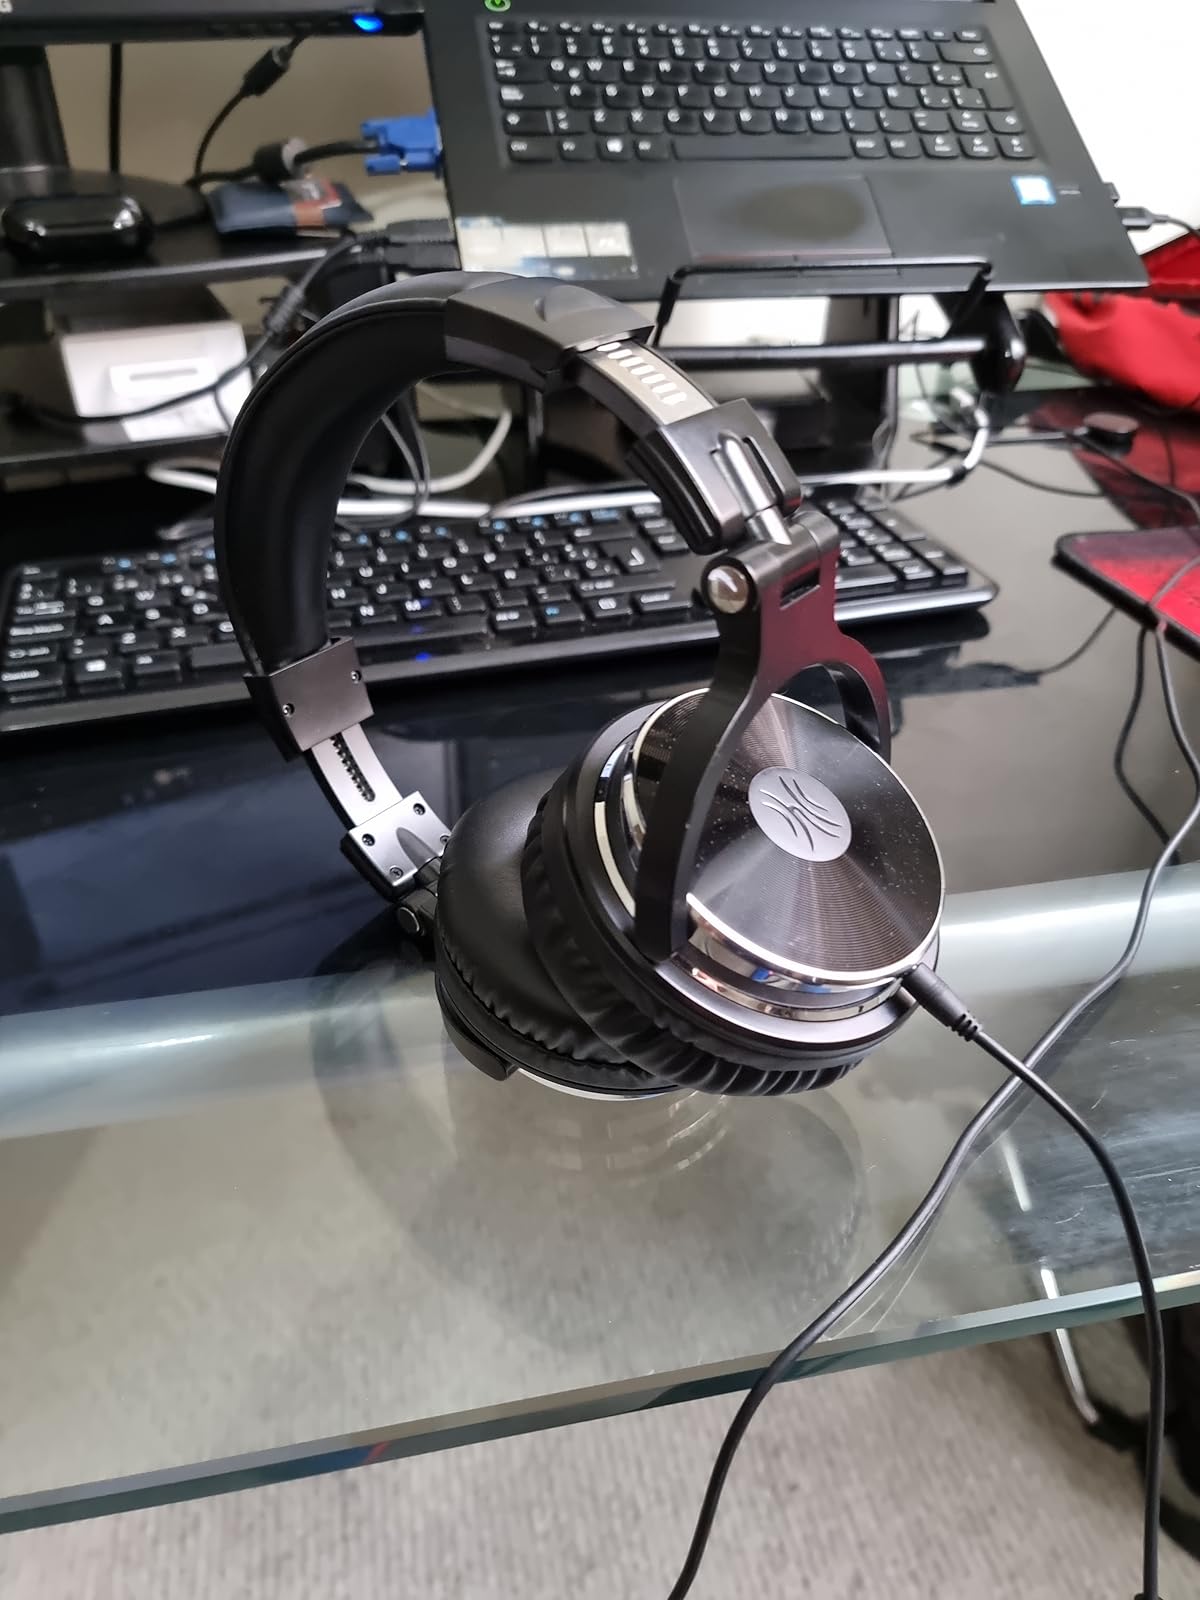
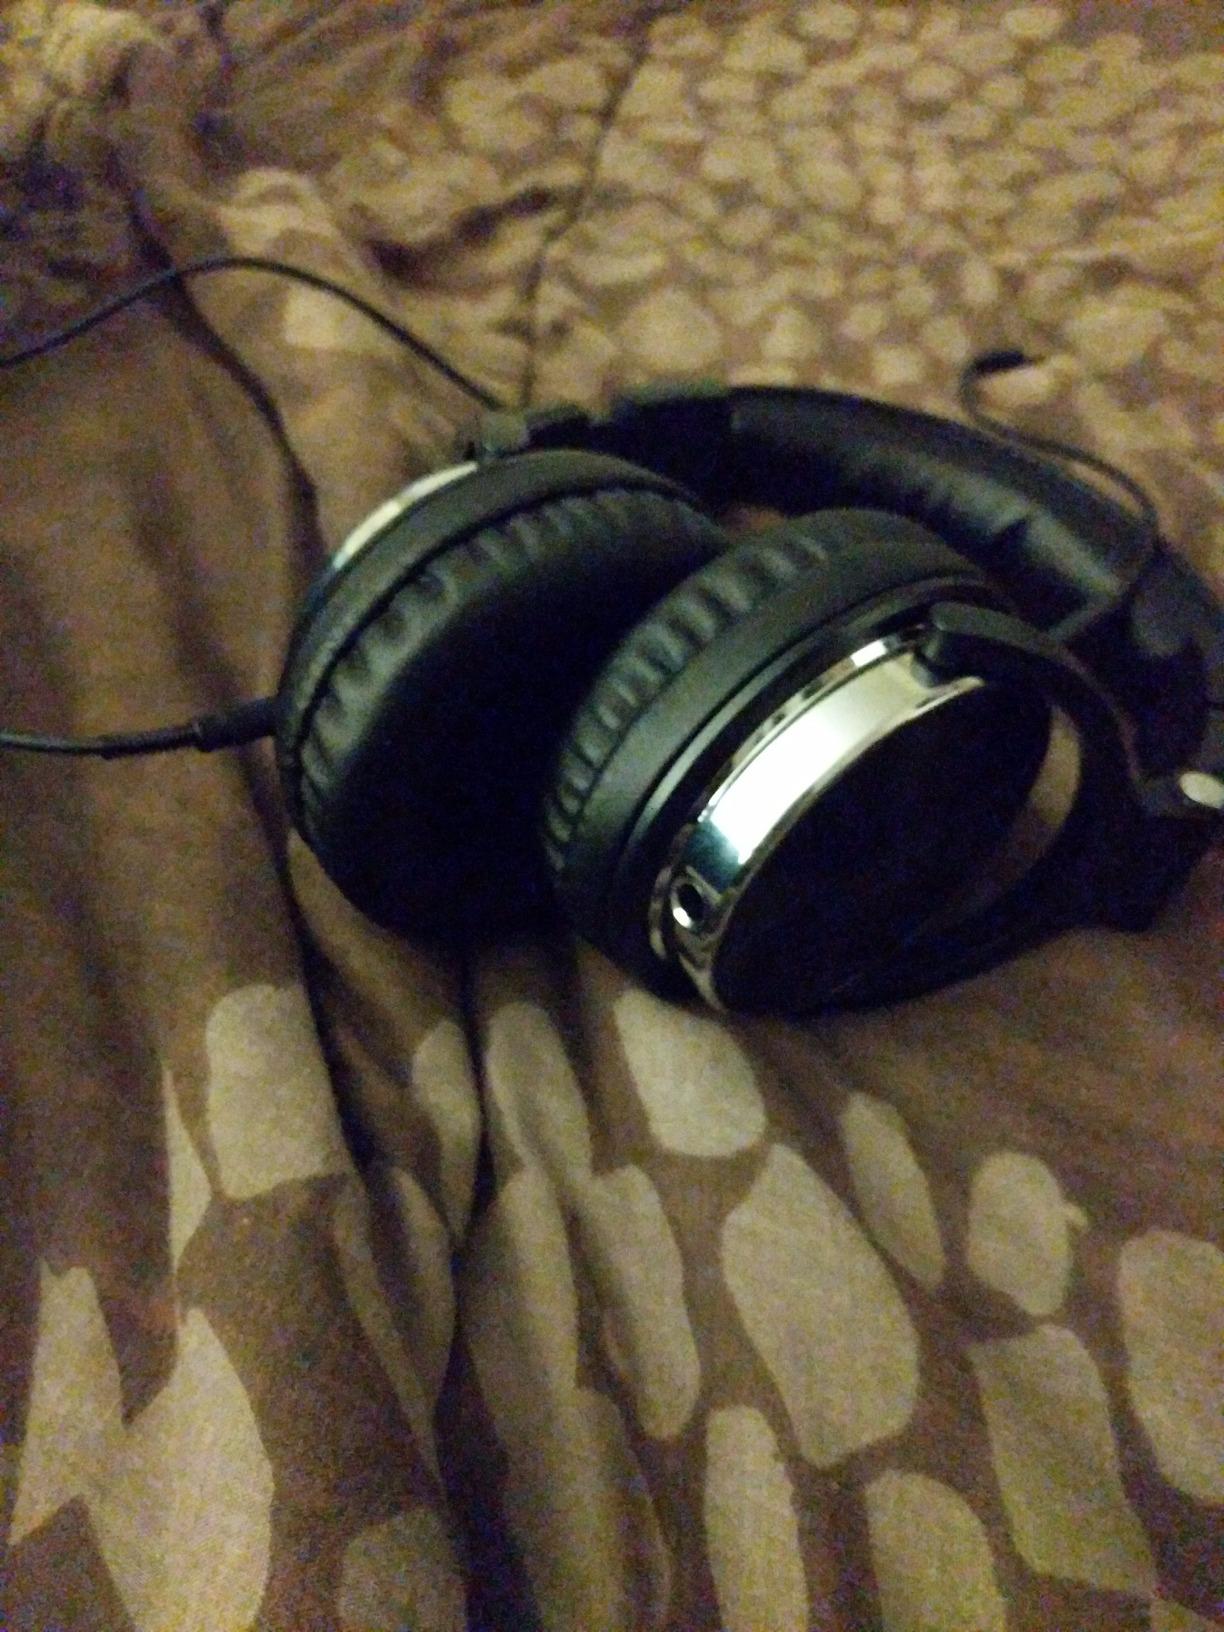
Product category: headphones
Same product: yes